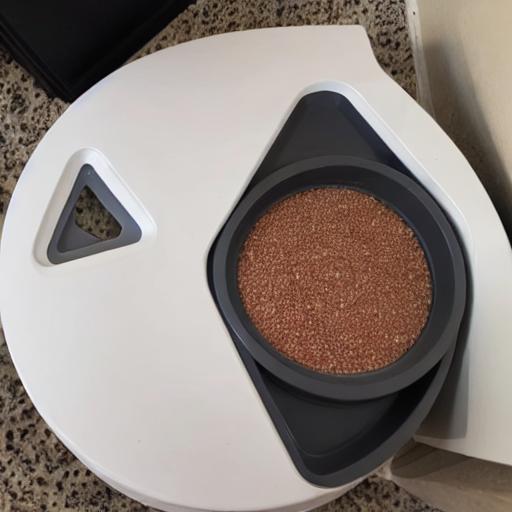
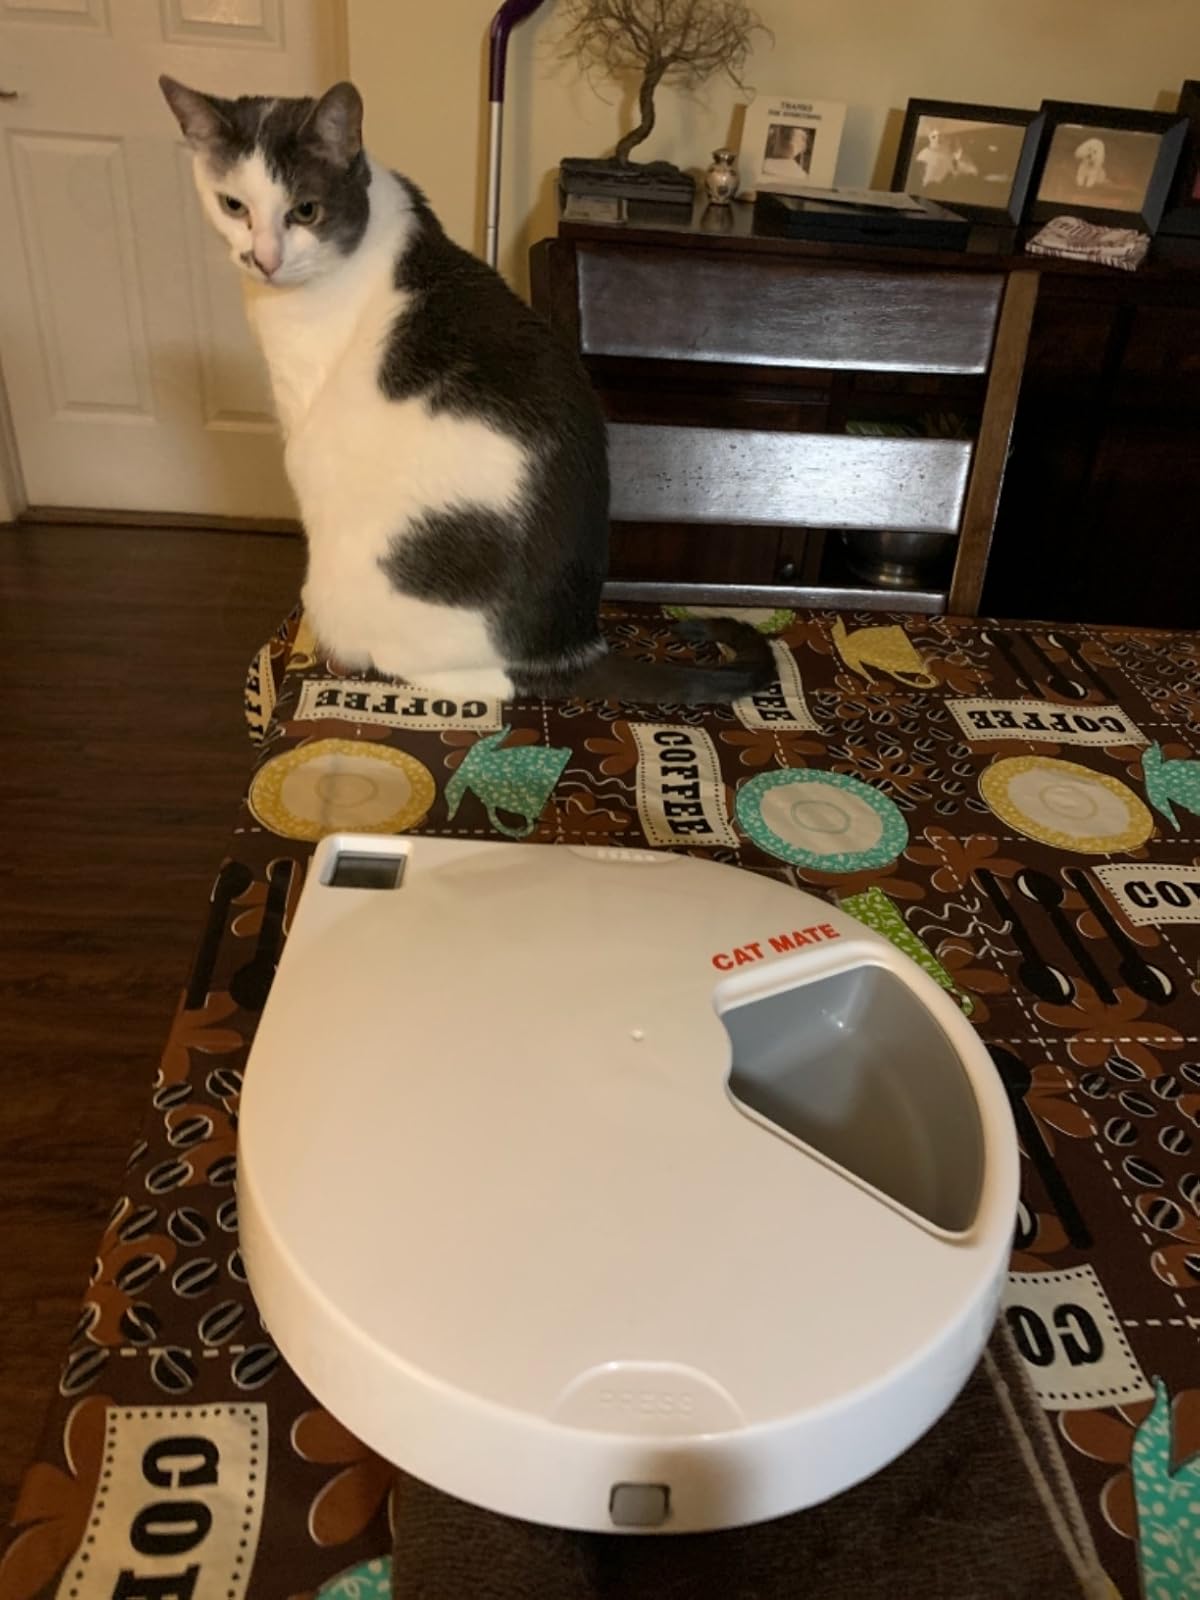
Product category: items_feeder
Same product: no